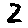
Label: 2